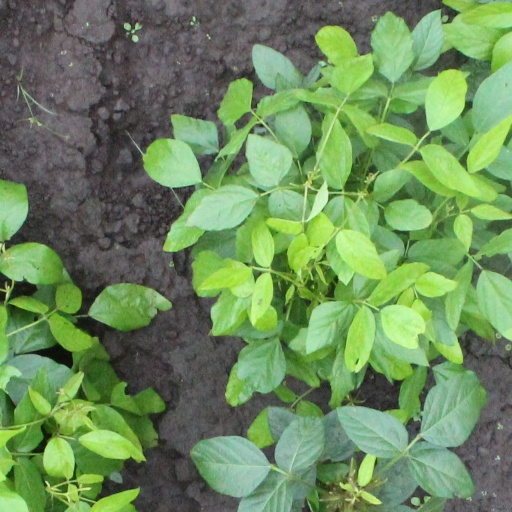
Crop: soybean